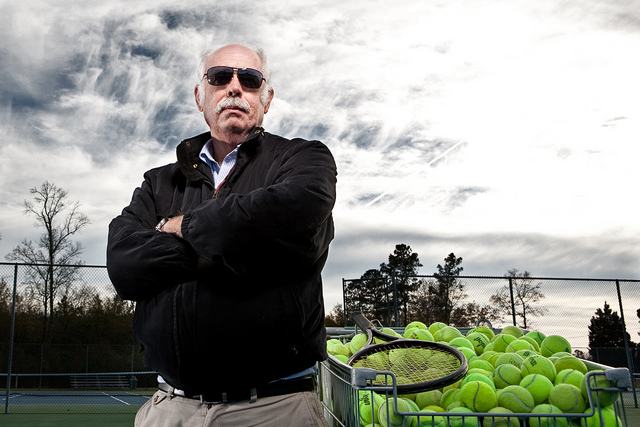
người đàn ông áo đen đang đứng cạnh giỏ bóng tennis